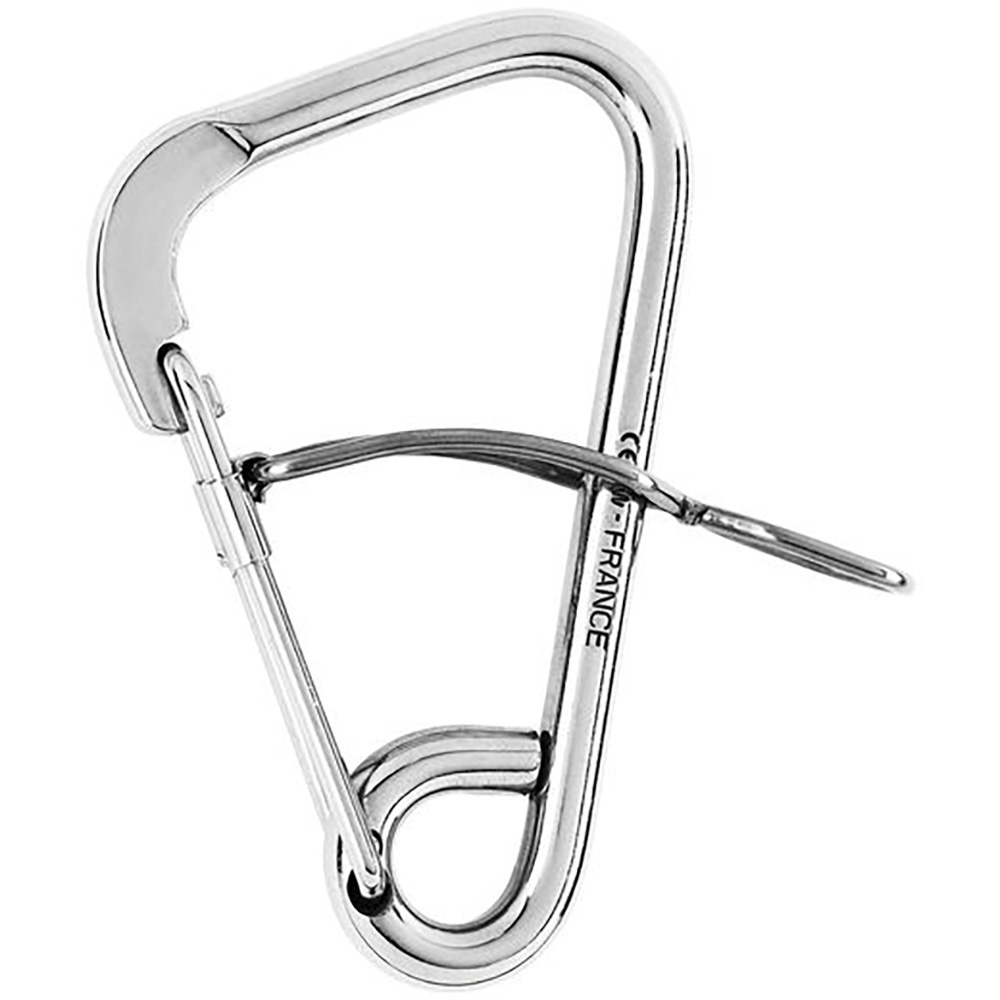
Wichard Automatic Mooring Hook - 170mm Length - 6-11/16" [02329]
Automatic Mooring Hook - 170mm Length - 6-11/16" Features: Automatic mooring hook Perfect for mooring Can be installed on most boat hooks Applications: Mooring application Specifications: Materials: 316L stainless steel grade Weight: (lb) 0.838 / (g) 380 Dimensions: A: (inch) 1 3/16" / (mm) 30 B: (inch) 25/32" / (mm) 20 D diameter: (inch) 15/32" / (mm) 12 Length: (inch) 6 11/16" / (mm) 170 Caption: Working Load (WL): For nautical applications Working Load Limit (WLL): For industrial applications only. The safety factor is 5 times the breaking load. WLL = Breaking load / 5 *Sold as an Individual Quick Guide (pdf)
Brand: Wichard Marine
Category: Vehicles & Parts > Vehicle Parts & Accessories > Watercraft Parts & Accessories > Docking & Anchoring > Boat Hooks